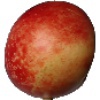
Label: Nectarine 1